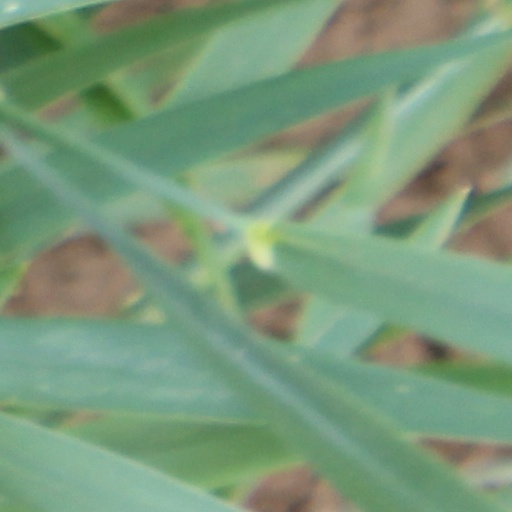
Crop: wheat